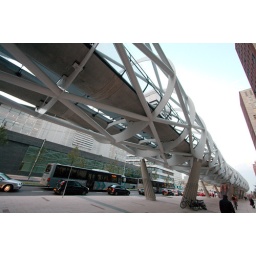
Trambaan in de lucht, door de vorm van de draagconstructie heet het &amp;quot;de Netkous&amp;quot;.